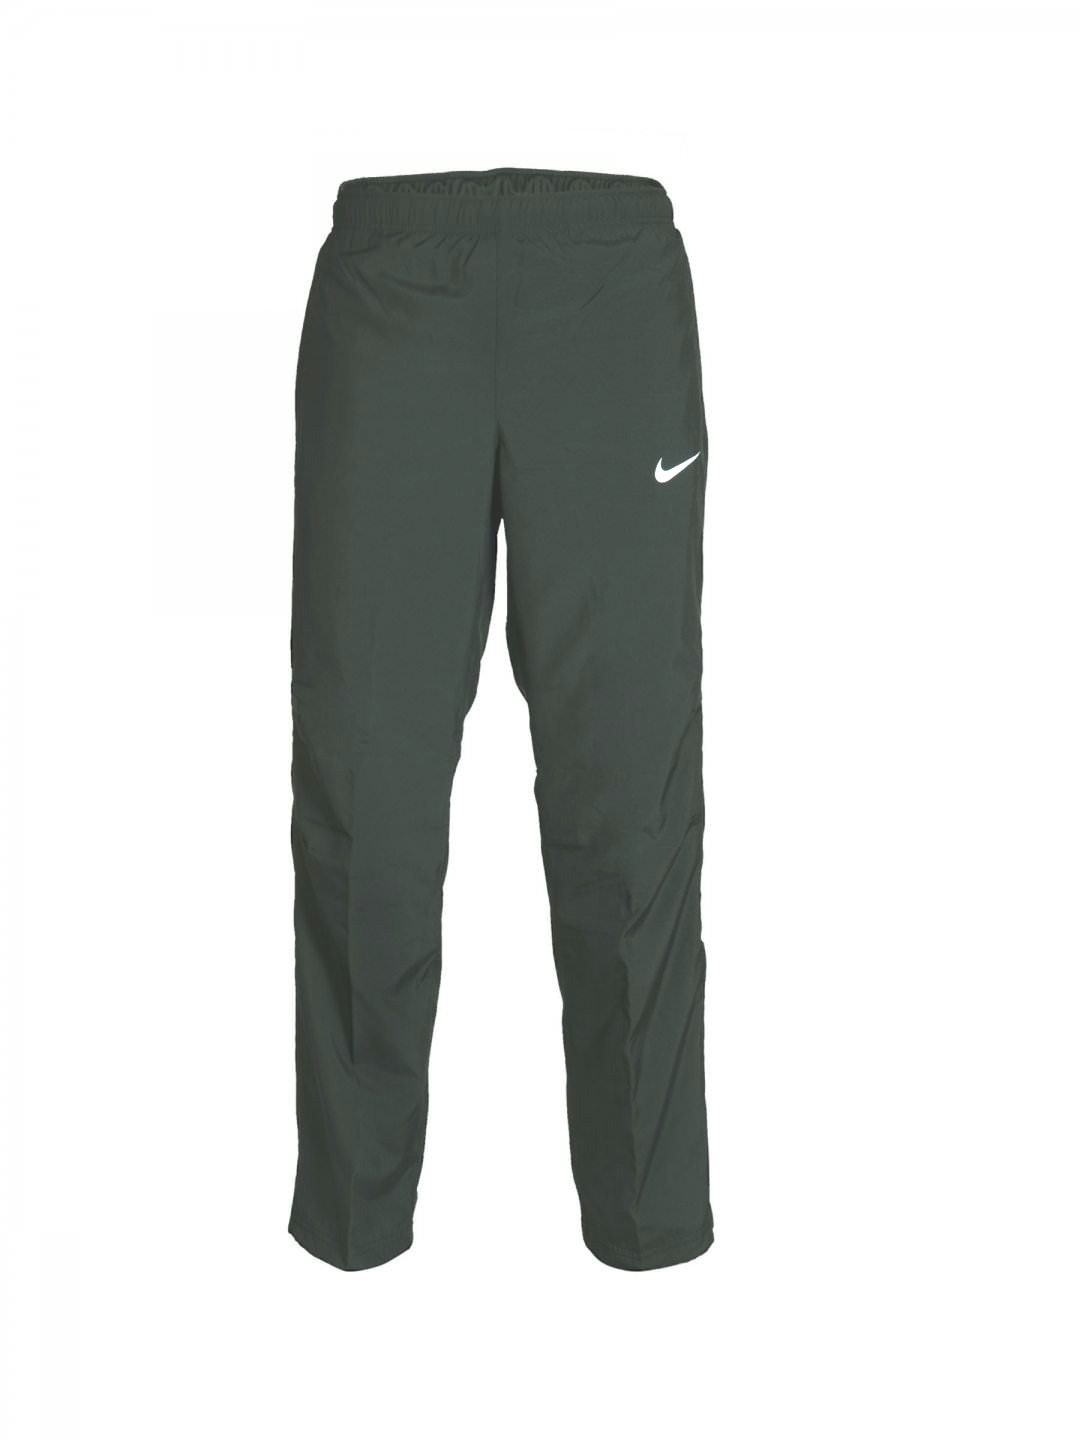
Nike Men Grey AS Sideline Track Pants
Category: Apparel / Bottomwear / Track Pants
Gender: Men
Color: Grey
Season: Summer 2012
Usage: Sports